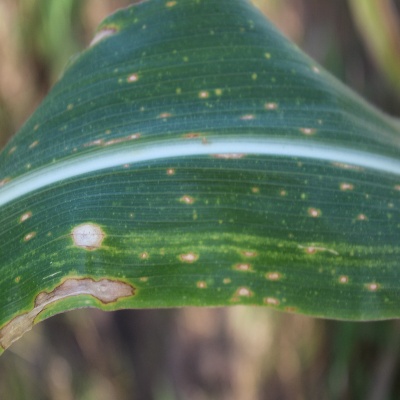
Crop: Maize
Condition: leaf spot